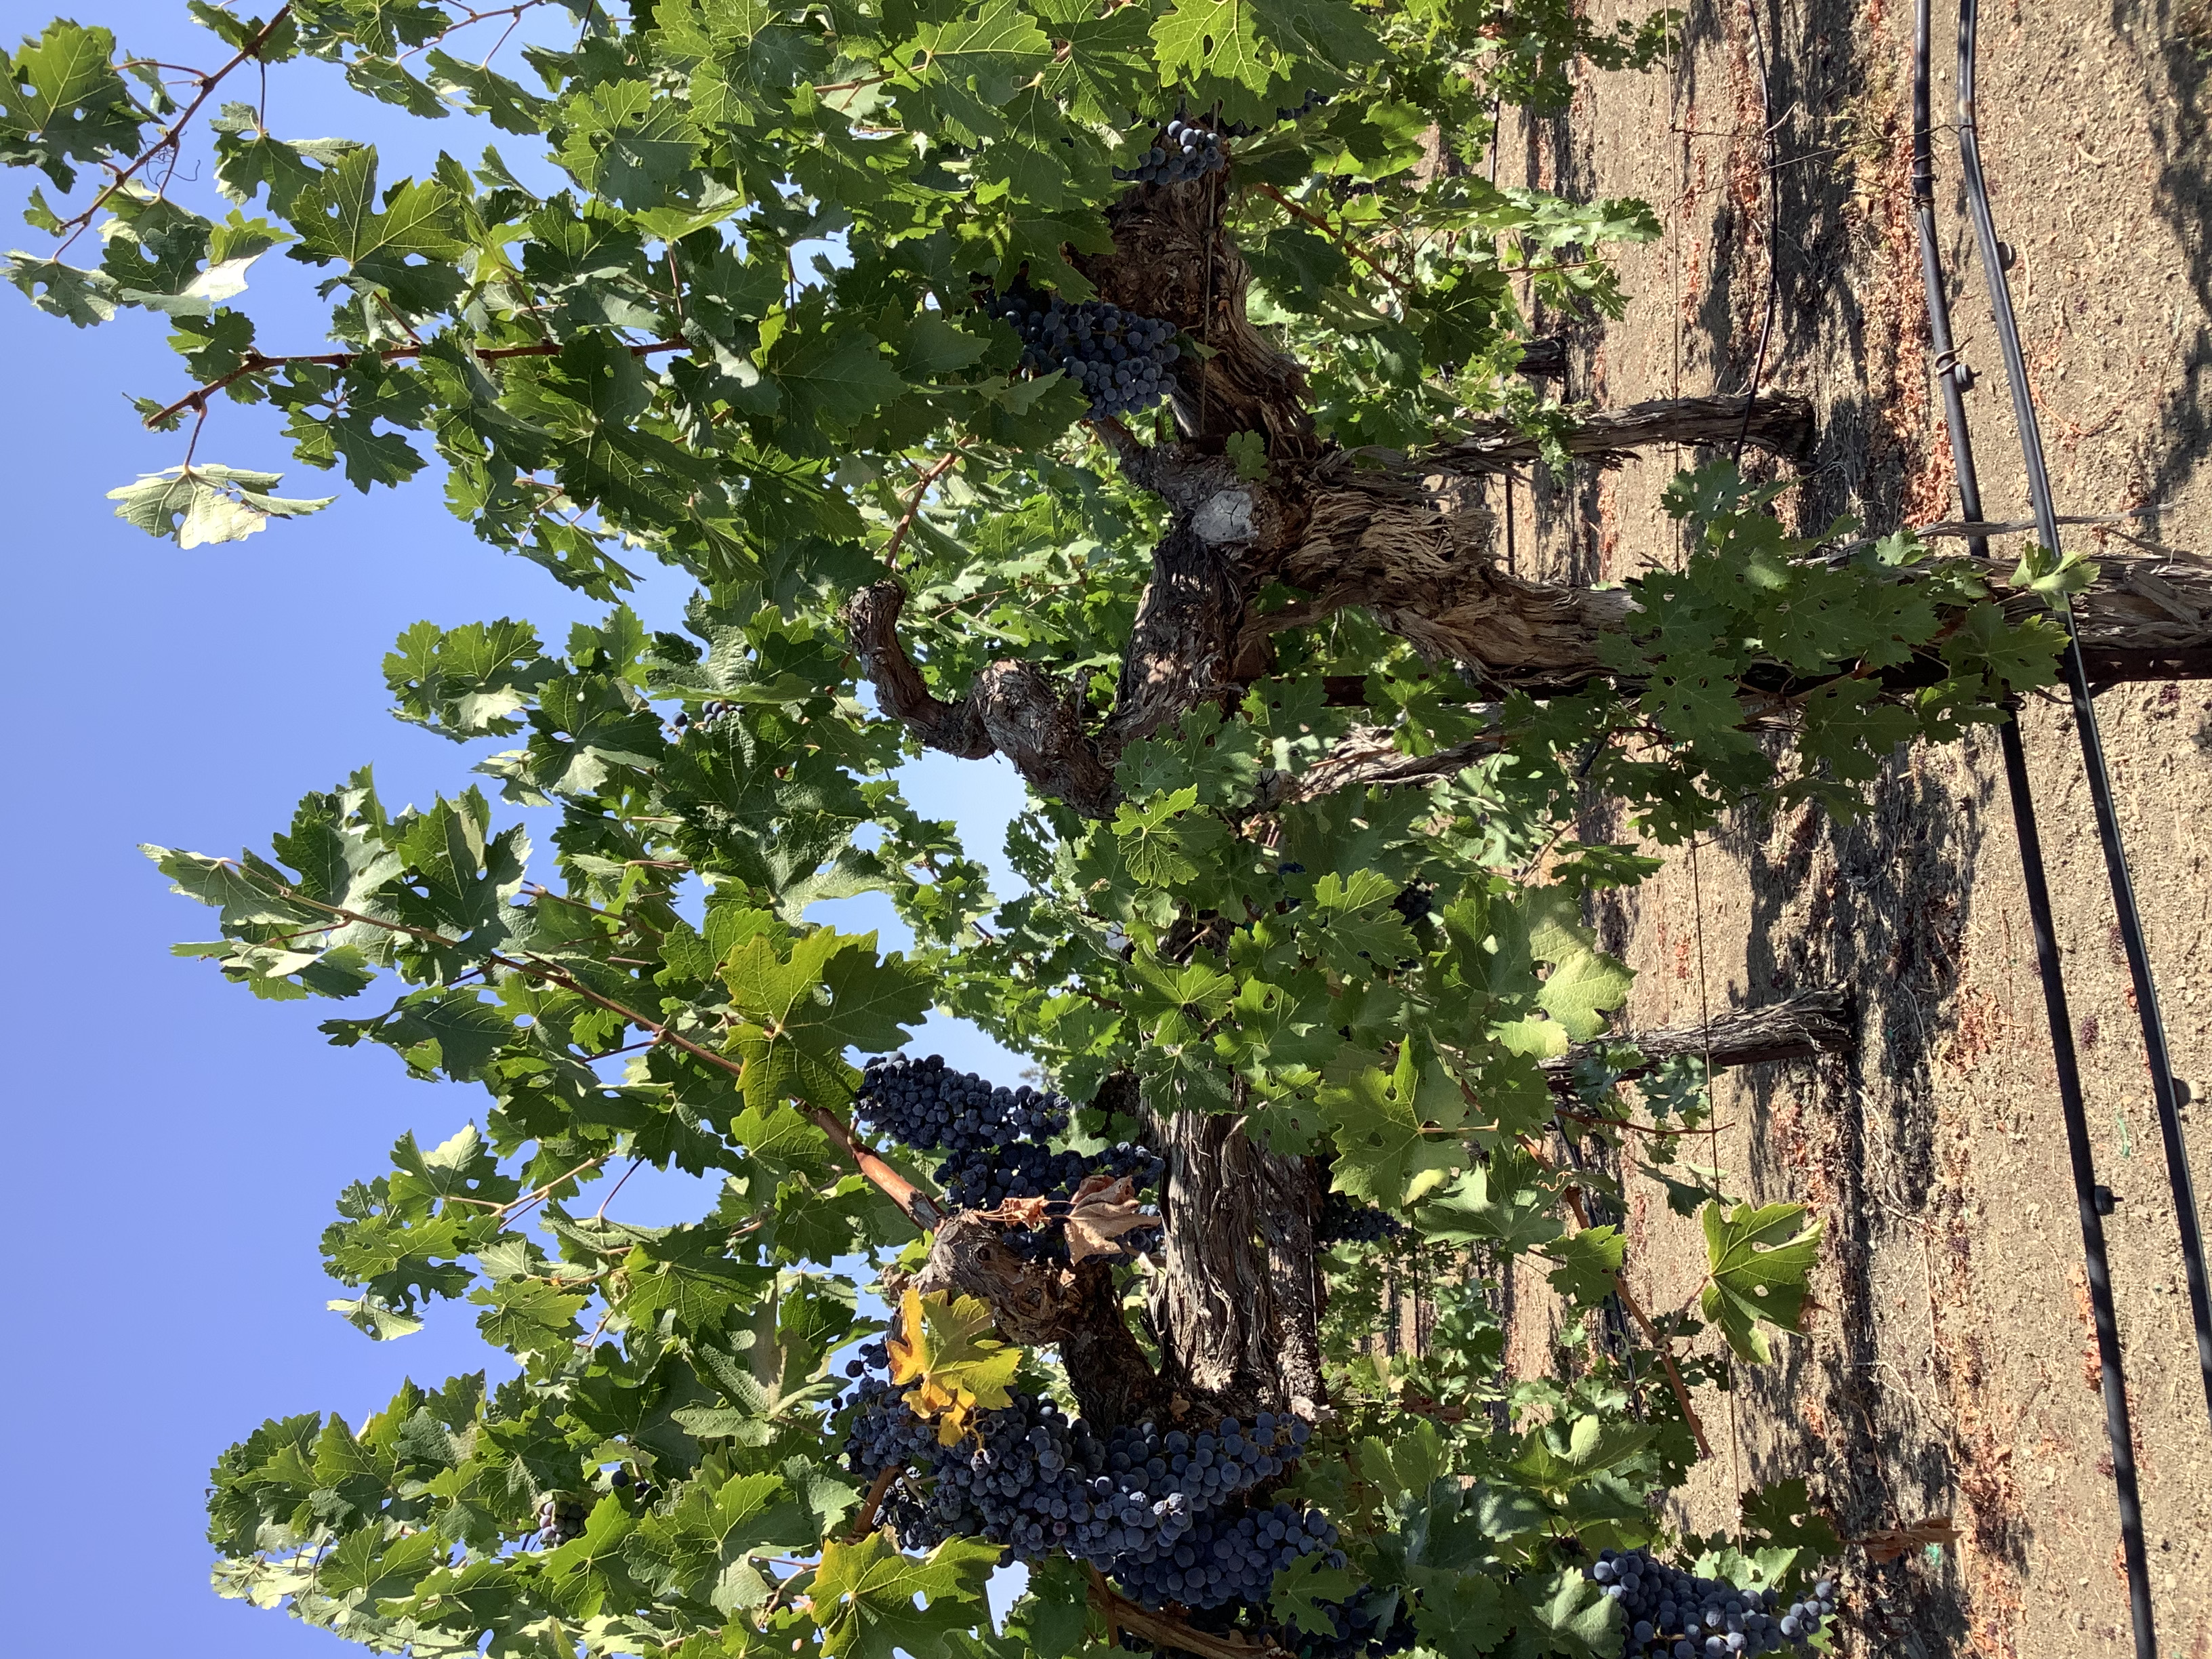
Label: No Virus